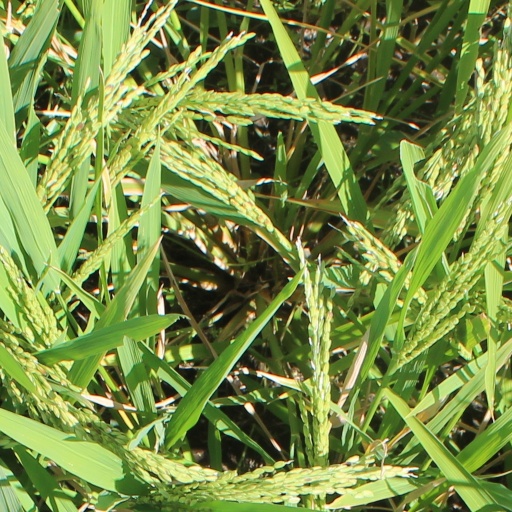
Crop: rice